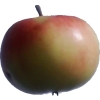
Label: Apple 11